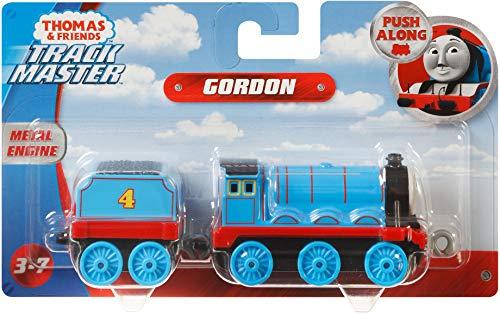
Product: Fisher-Price Thomas & Friends Adventures, Large Push Along Gordon
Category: Toys & Games | Baby & Toddler Toys | Push & Pull Toys
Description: Works on Thomas and Friends TrackMaster train tracks and sets sold separately and subject to availability.
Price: $7.99
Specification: ProductDimensions:1.4x4.3x1.8inches|ItemWeight:3.36ounces|ShippingWeight:3.36ounces(Viewshippingratesandpolicies)|ASIN:B07DRFMZX2|Itemmodelnumber:FXX22|Manufacturerrecommendedage:36months-7years